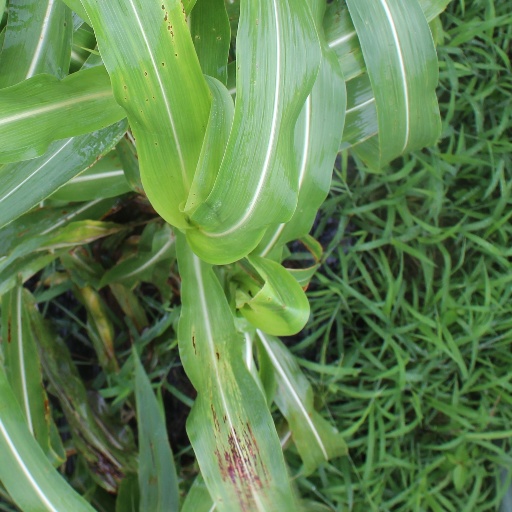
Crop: sorghum